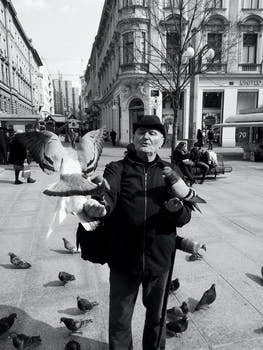
Label: No Watermark